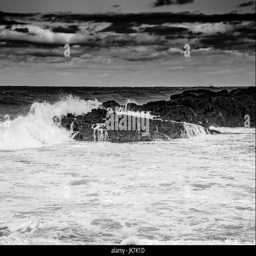
black and white image showing rolling waves during summer